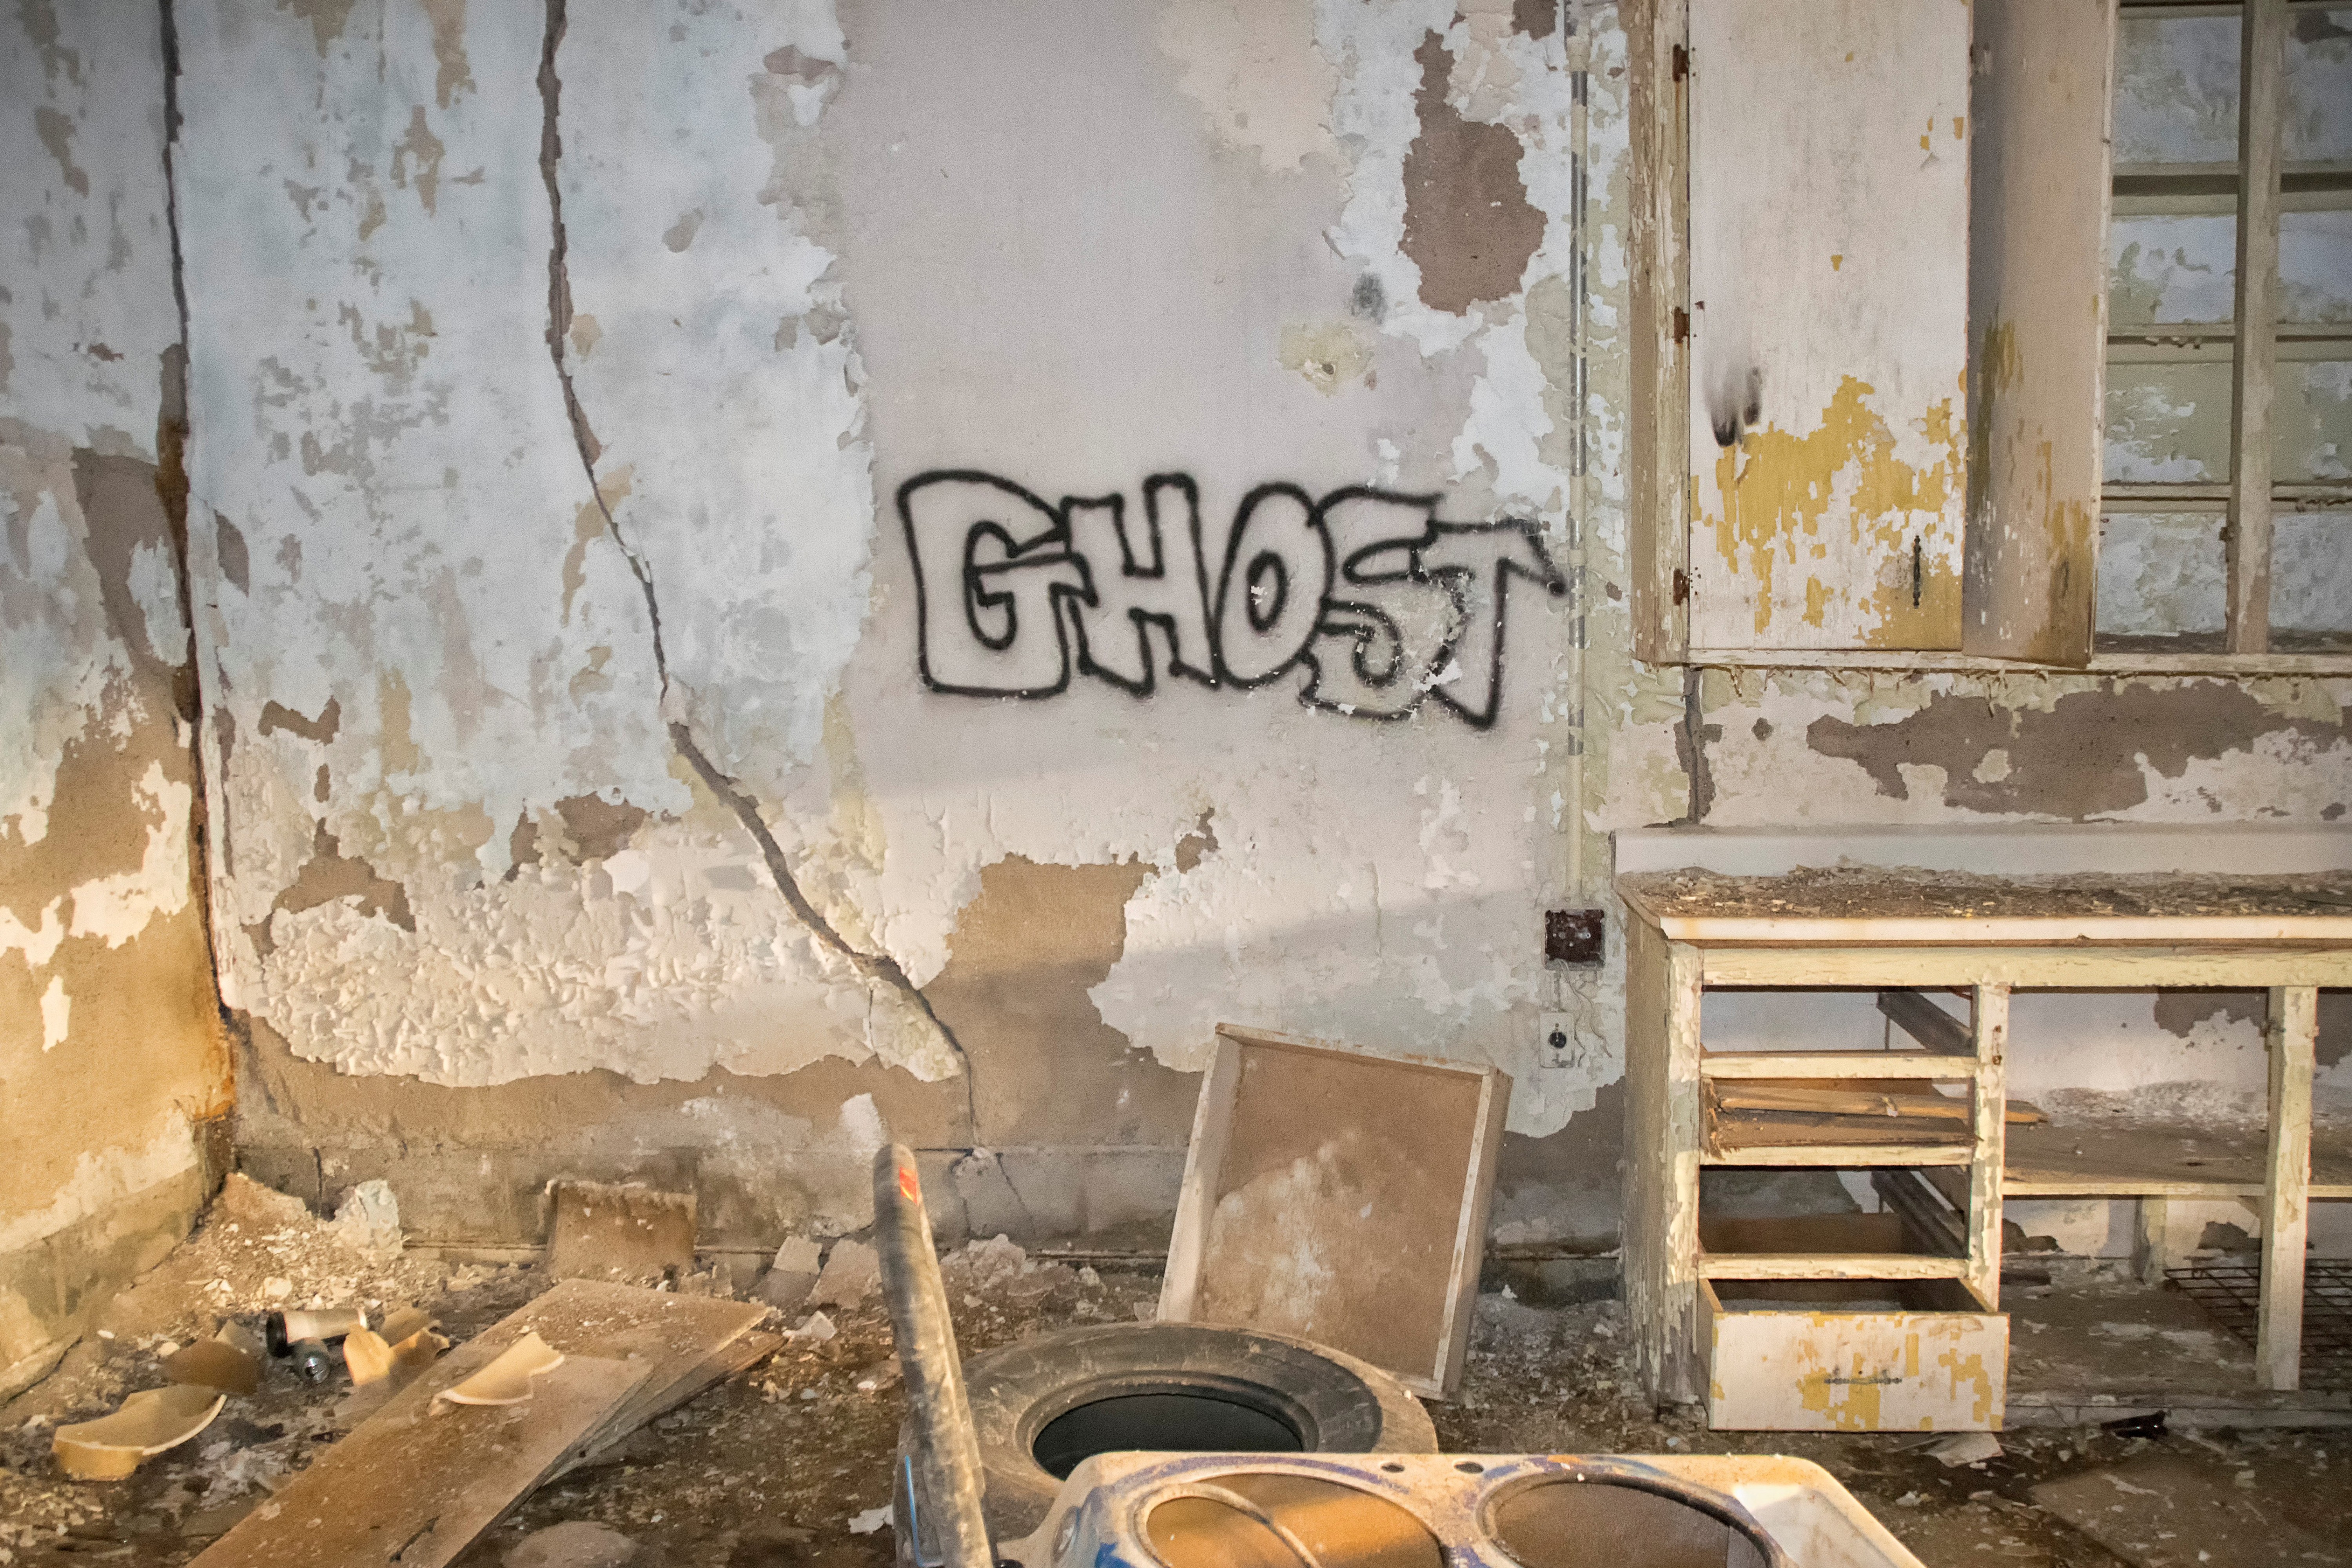
wall, factory, material, de, canada, quebec, sainte, clotilde, horton, asile, asylum, ancient history